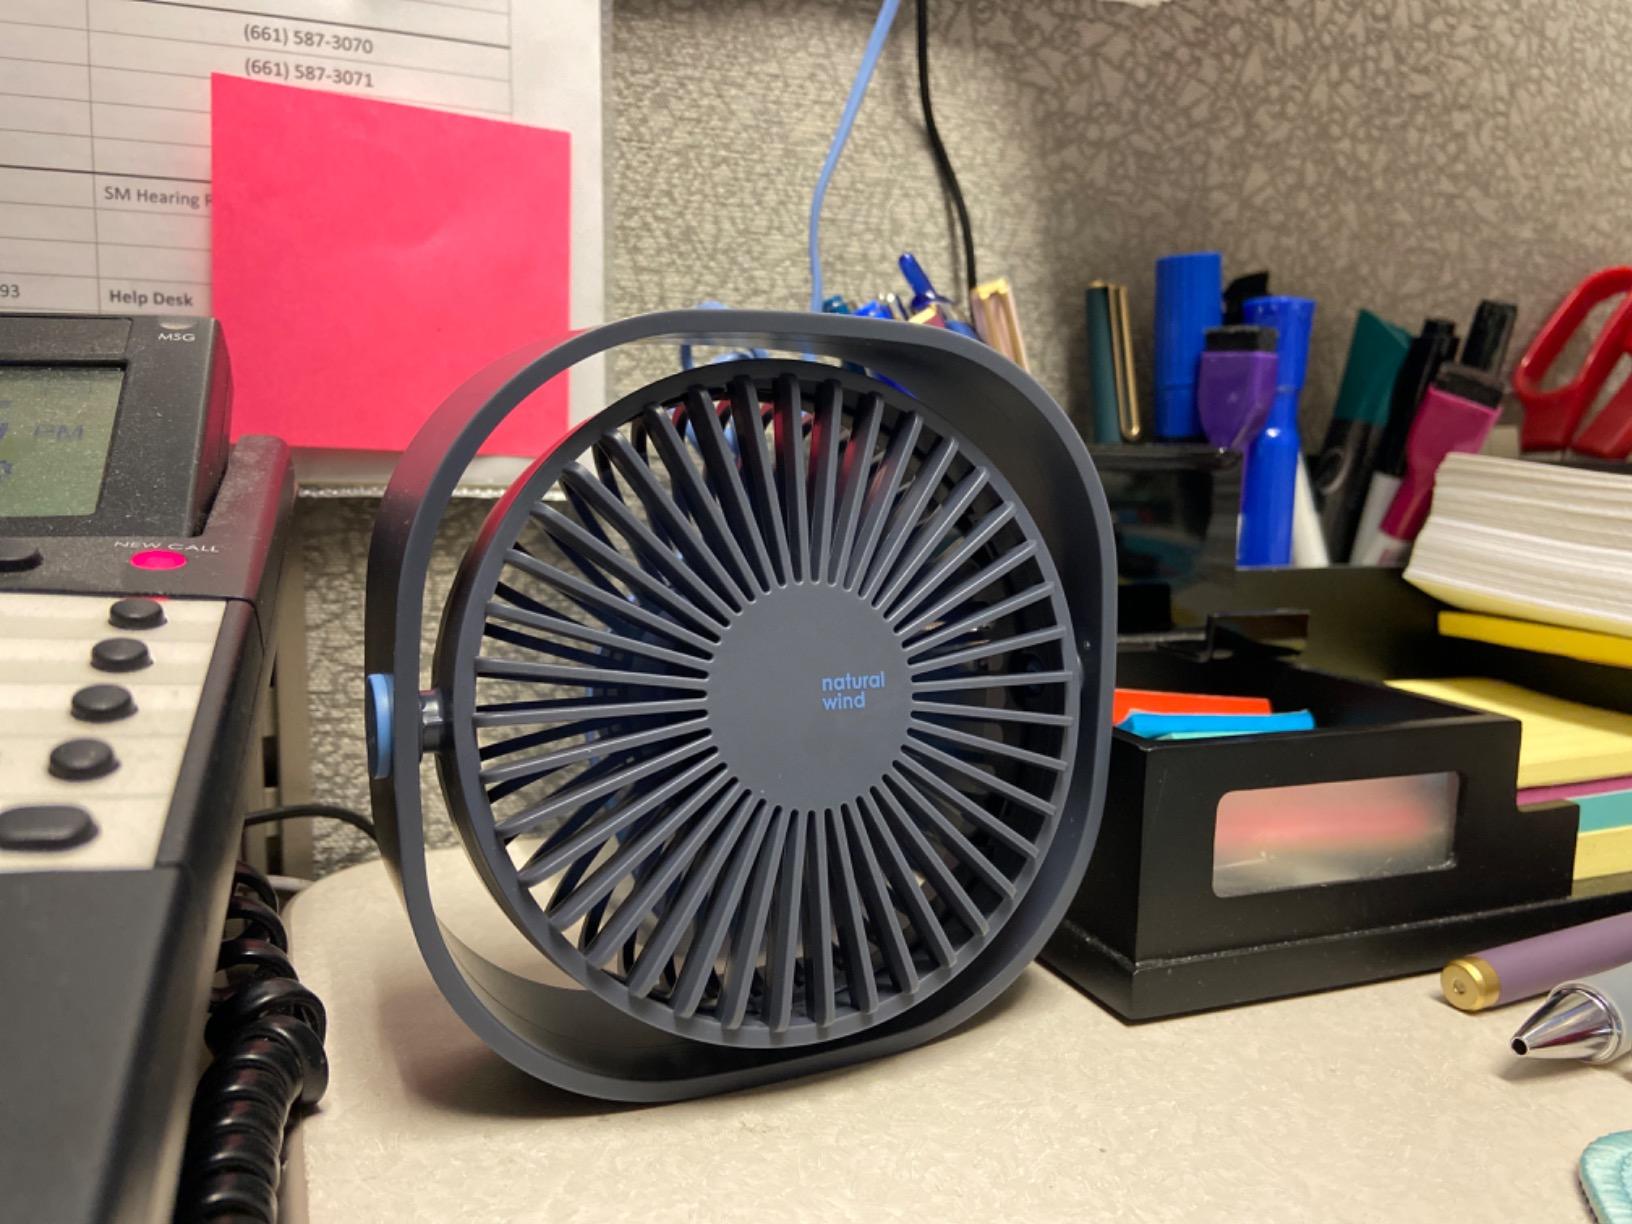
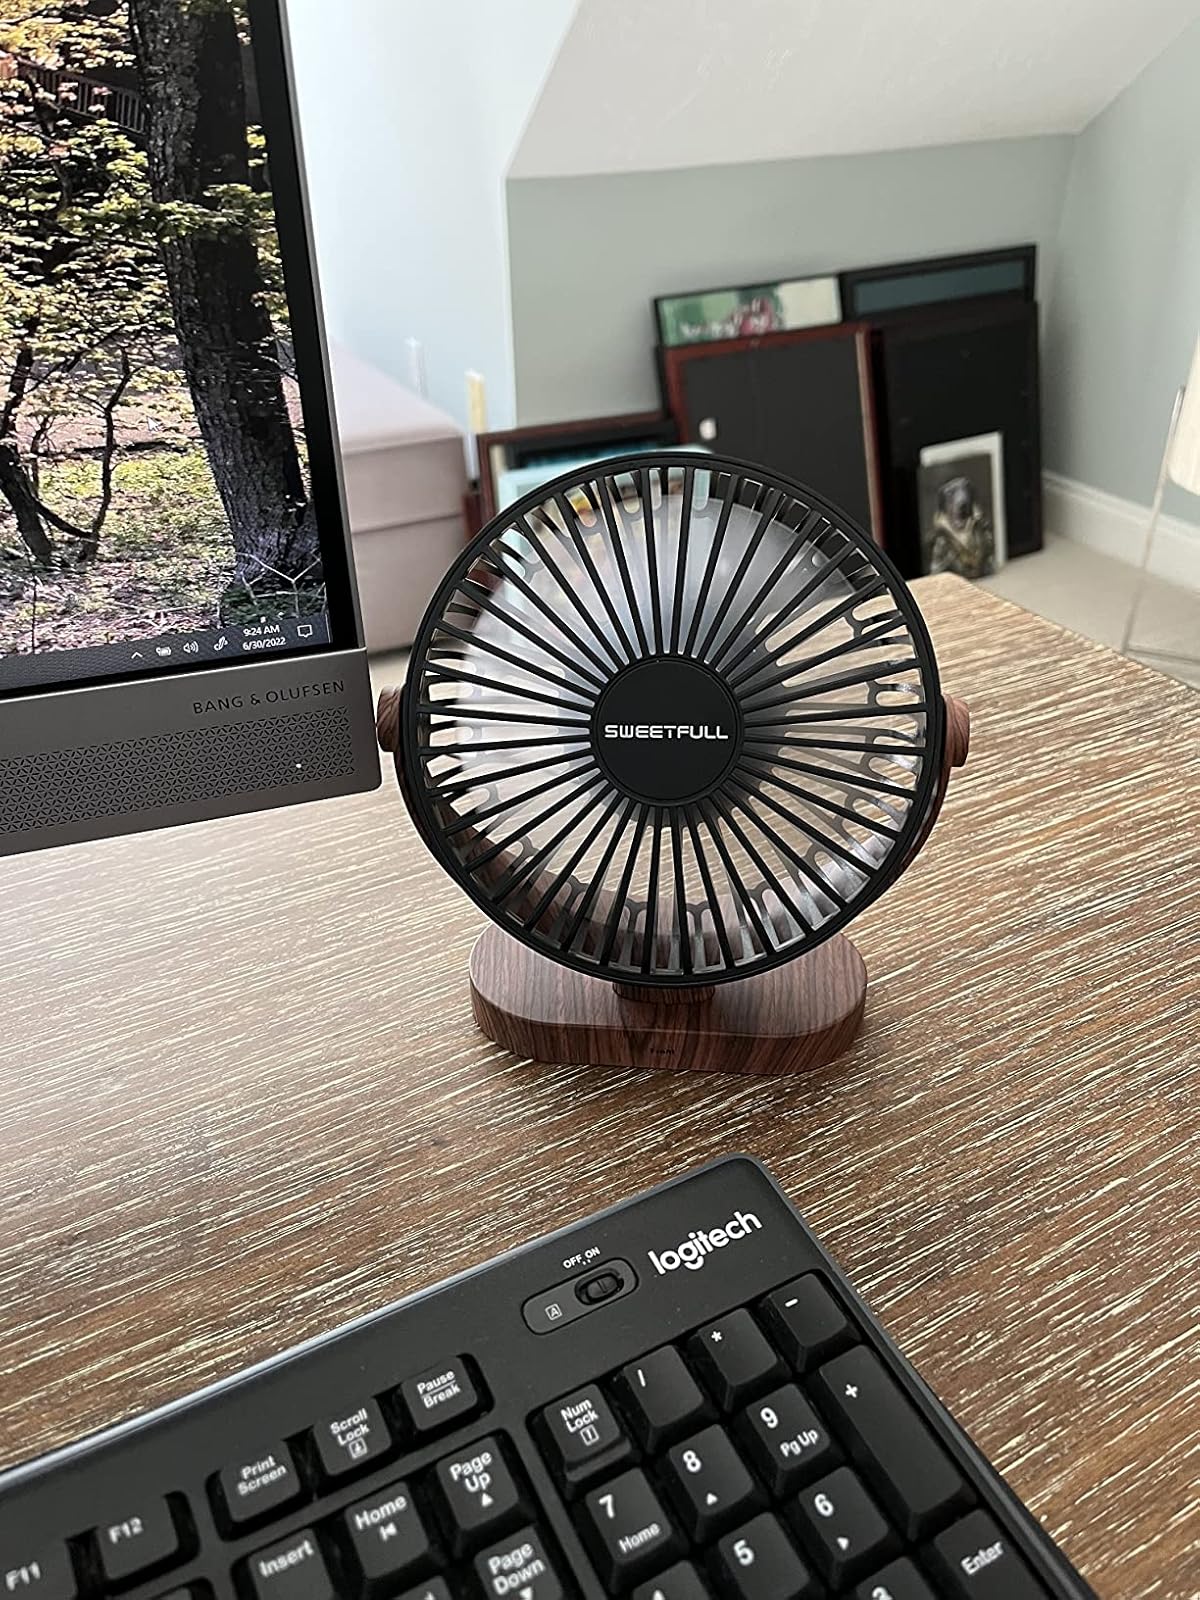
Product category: fan
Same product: no